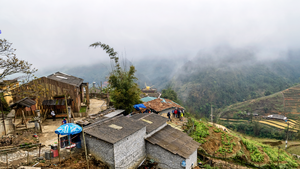
Le village de Cat Cat est un village ethnique Hmong situé à 2 km de la ville de Sa Pa. Il a été créé au milieu du XIXème siècle par une partie des minorités ethniques.